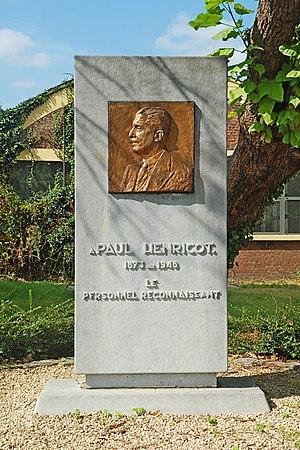
Belgique - Brabant wallon - Court-Saint-Étienne - Grands bureaux de l'usine Henricot n°2 - Stèle Paul Henricot (Courtens)
Paul Emile Constant Henricot, né le 5 septembre 1873 à Court-Saint-Étienne et décédé le 30 mai 1948 à Bruxelles fut un homme politique belge libéral wallon.
Les Grands bureaux de l'usine Henricot nᵒ 2 sont un édifice de style Art déco situé sur le territoire de la commune belge de Court-Saint-Étienne en Brabant wallon.